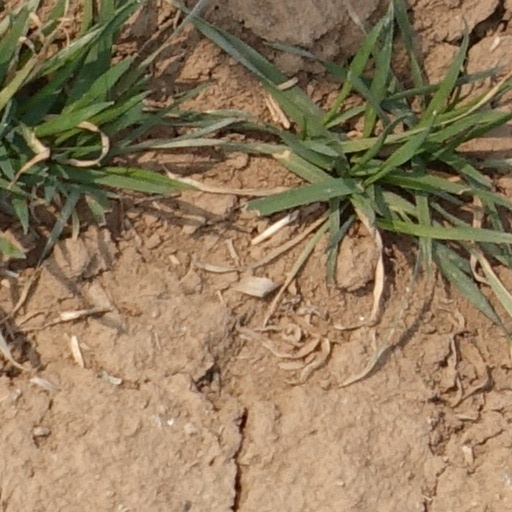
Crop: wheat